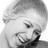
Emotion: happy